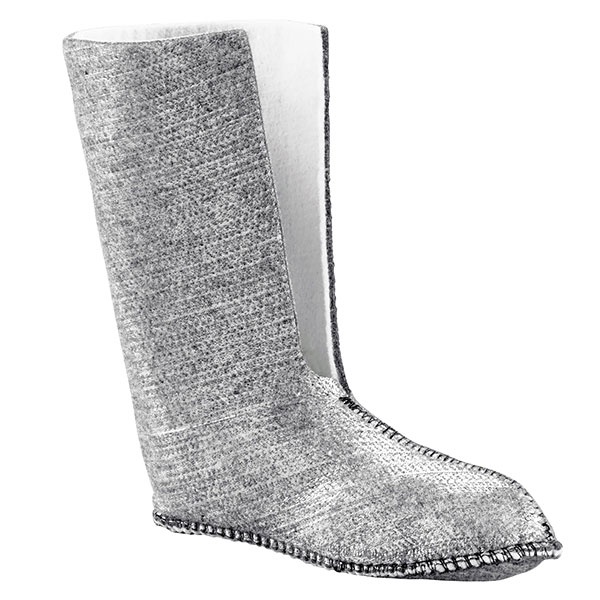
BAFFIN KLONDIKE BOOT LINERS
BAFFIN KLONDIKE BOOT LINER Embrace superior warmth and comfort with Baffin's state-of-the-art KLONDIKE REPLACEMENT LINER, engineered to seamlessly extend the lifespan of Baffin boots. Baffin replacement liners are a key component to Baffin's multi-layer inner boot system. Replacement Liner for: KLONDIKE Sold as pair
Brand: BAFFIN
Category: Apparel & Accessories > Shoe Accessories > Boot Liners